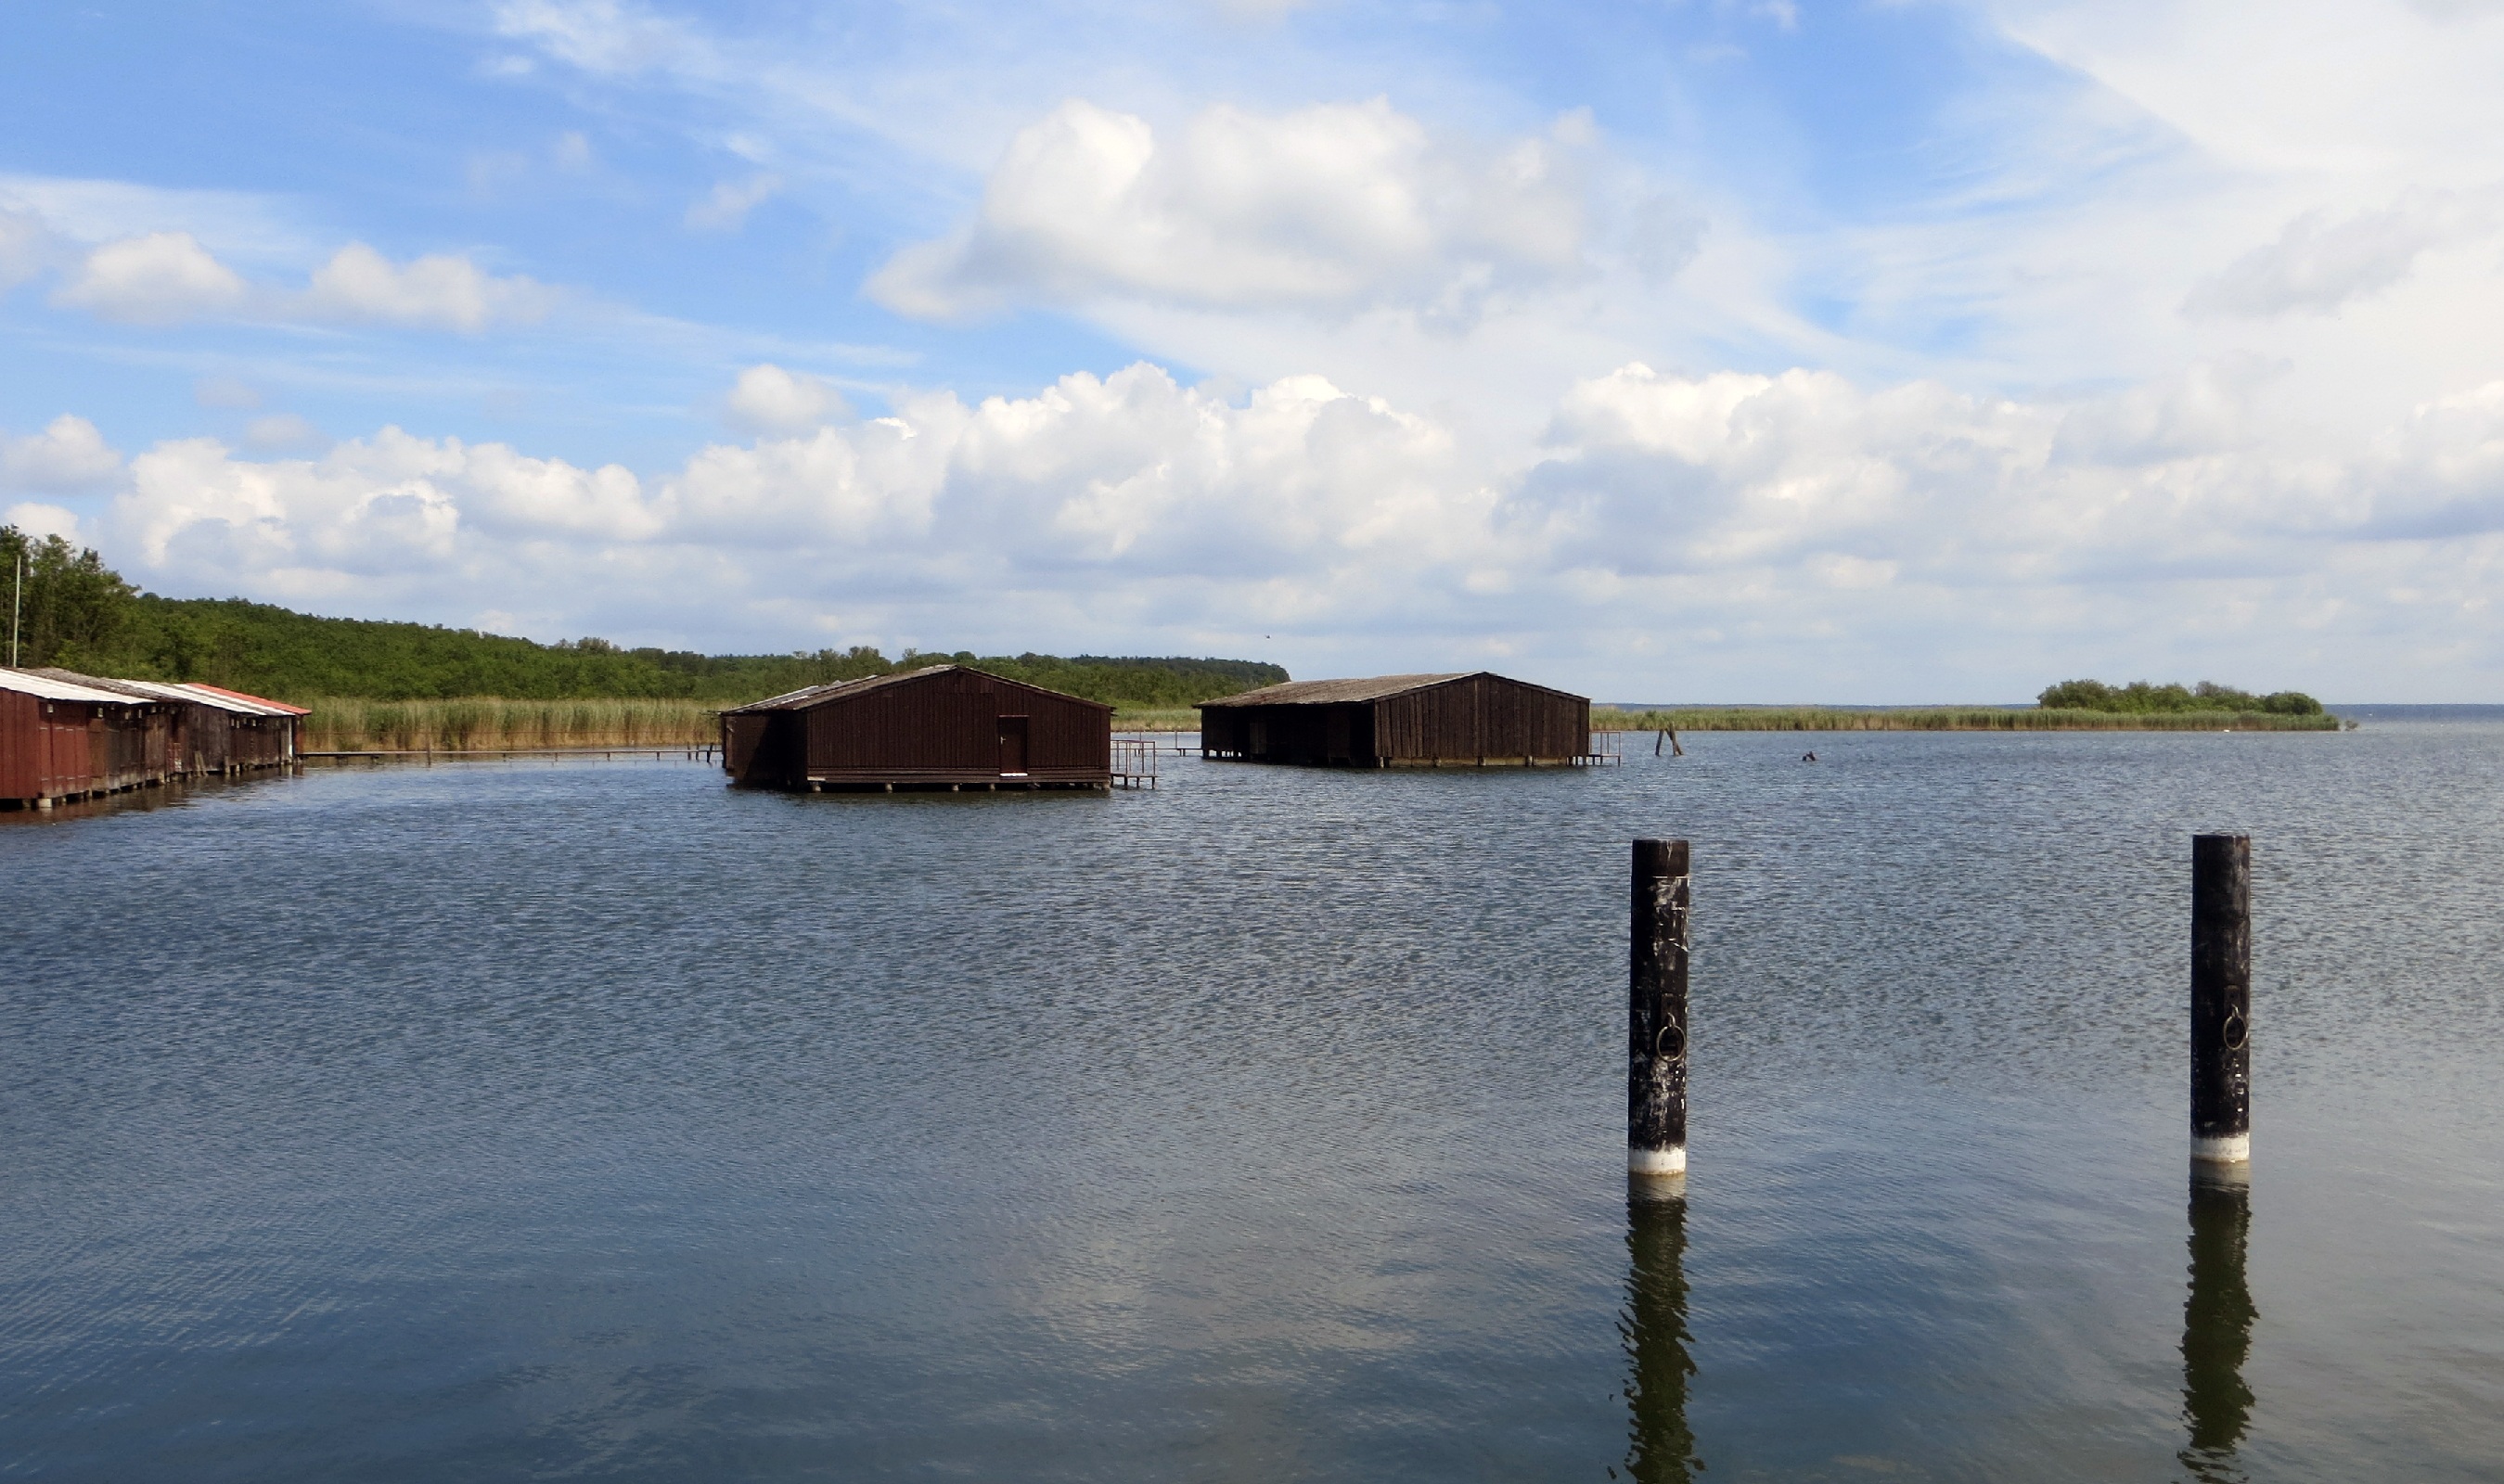
landscape, sea, coast, water, shore, lake, river, reed, idyllic, reflection, bay, reservoir, waterway, body of water, bank, boats, mood, loch, silent, waters, idyll, atmospheric, boat house